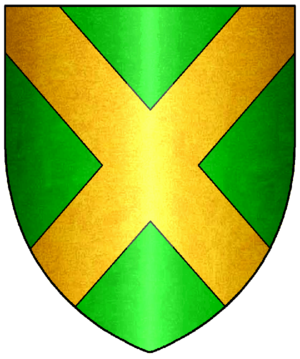
Blason de la Maison de Laguiche et le la commune de La Guiche (France)
Jaligny-sur-Besbre est une commune française située dans le département de l'Allier et la région Auvergne-Rhône-Alpes. Autrefois appelée Jaligny, elle a pris son nom actuel le 20 novembre 1967.